William Howard Stovall

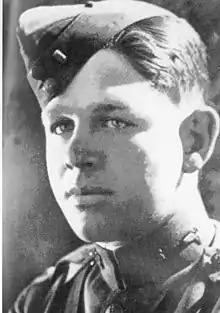
Lieutenant William H. Stovall, 13th Aero Squadron, 1918

William Howard Stovall (18 February 1895 – 11 May 1970) was an American flying ace of World War I and an Army Air Forces staff officer in World War II. In civilian life, he was a successful cotton farmer.